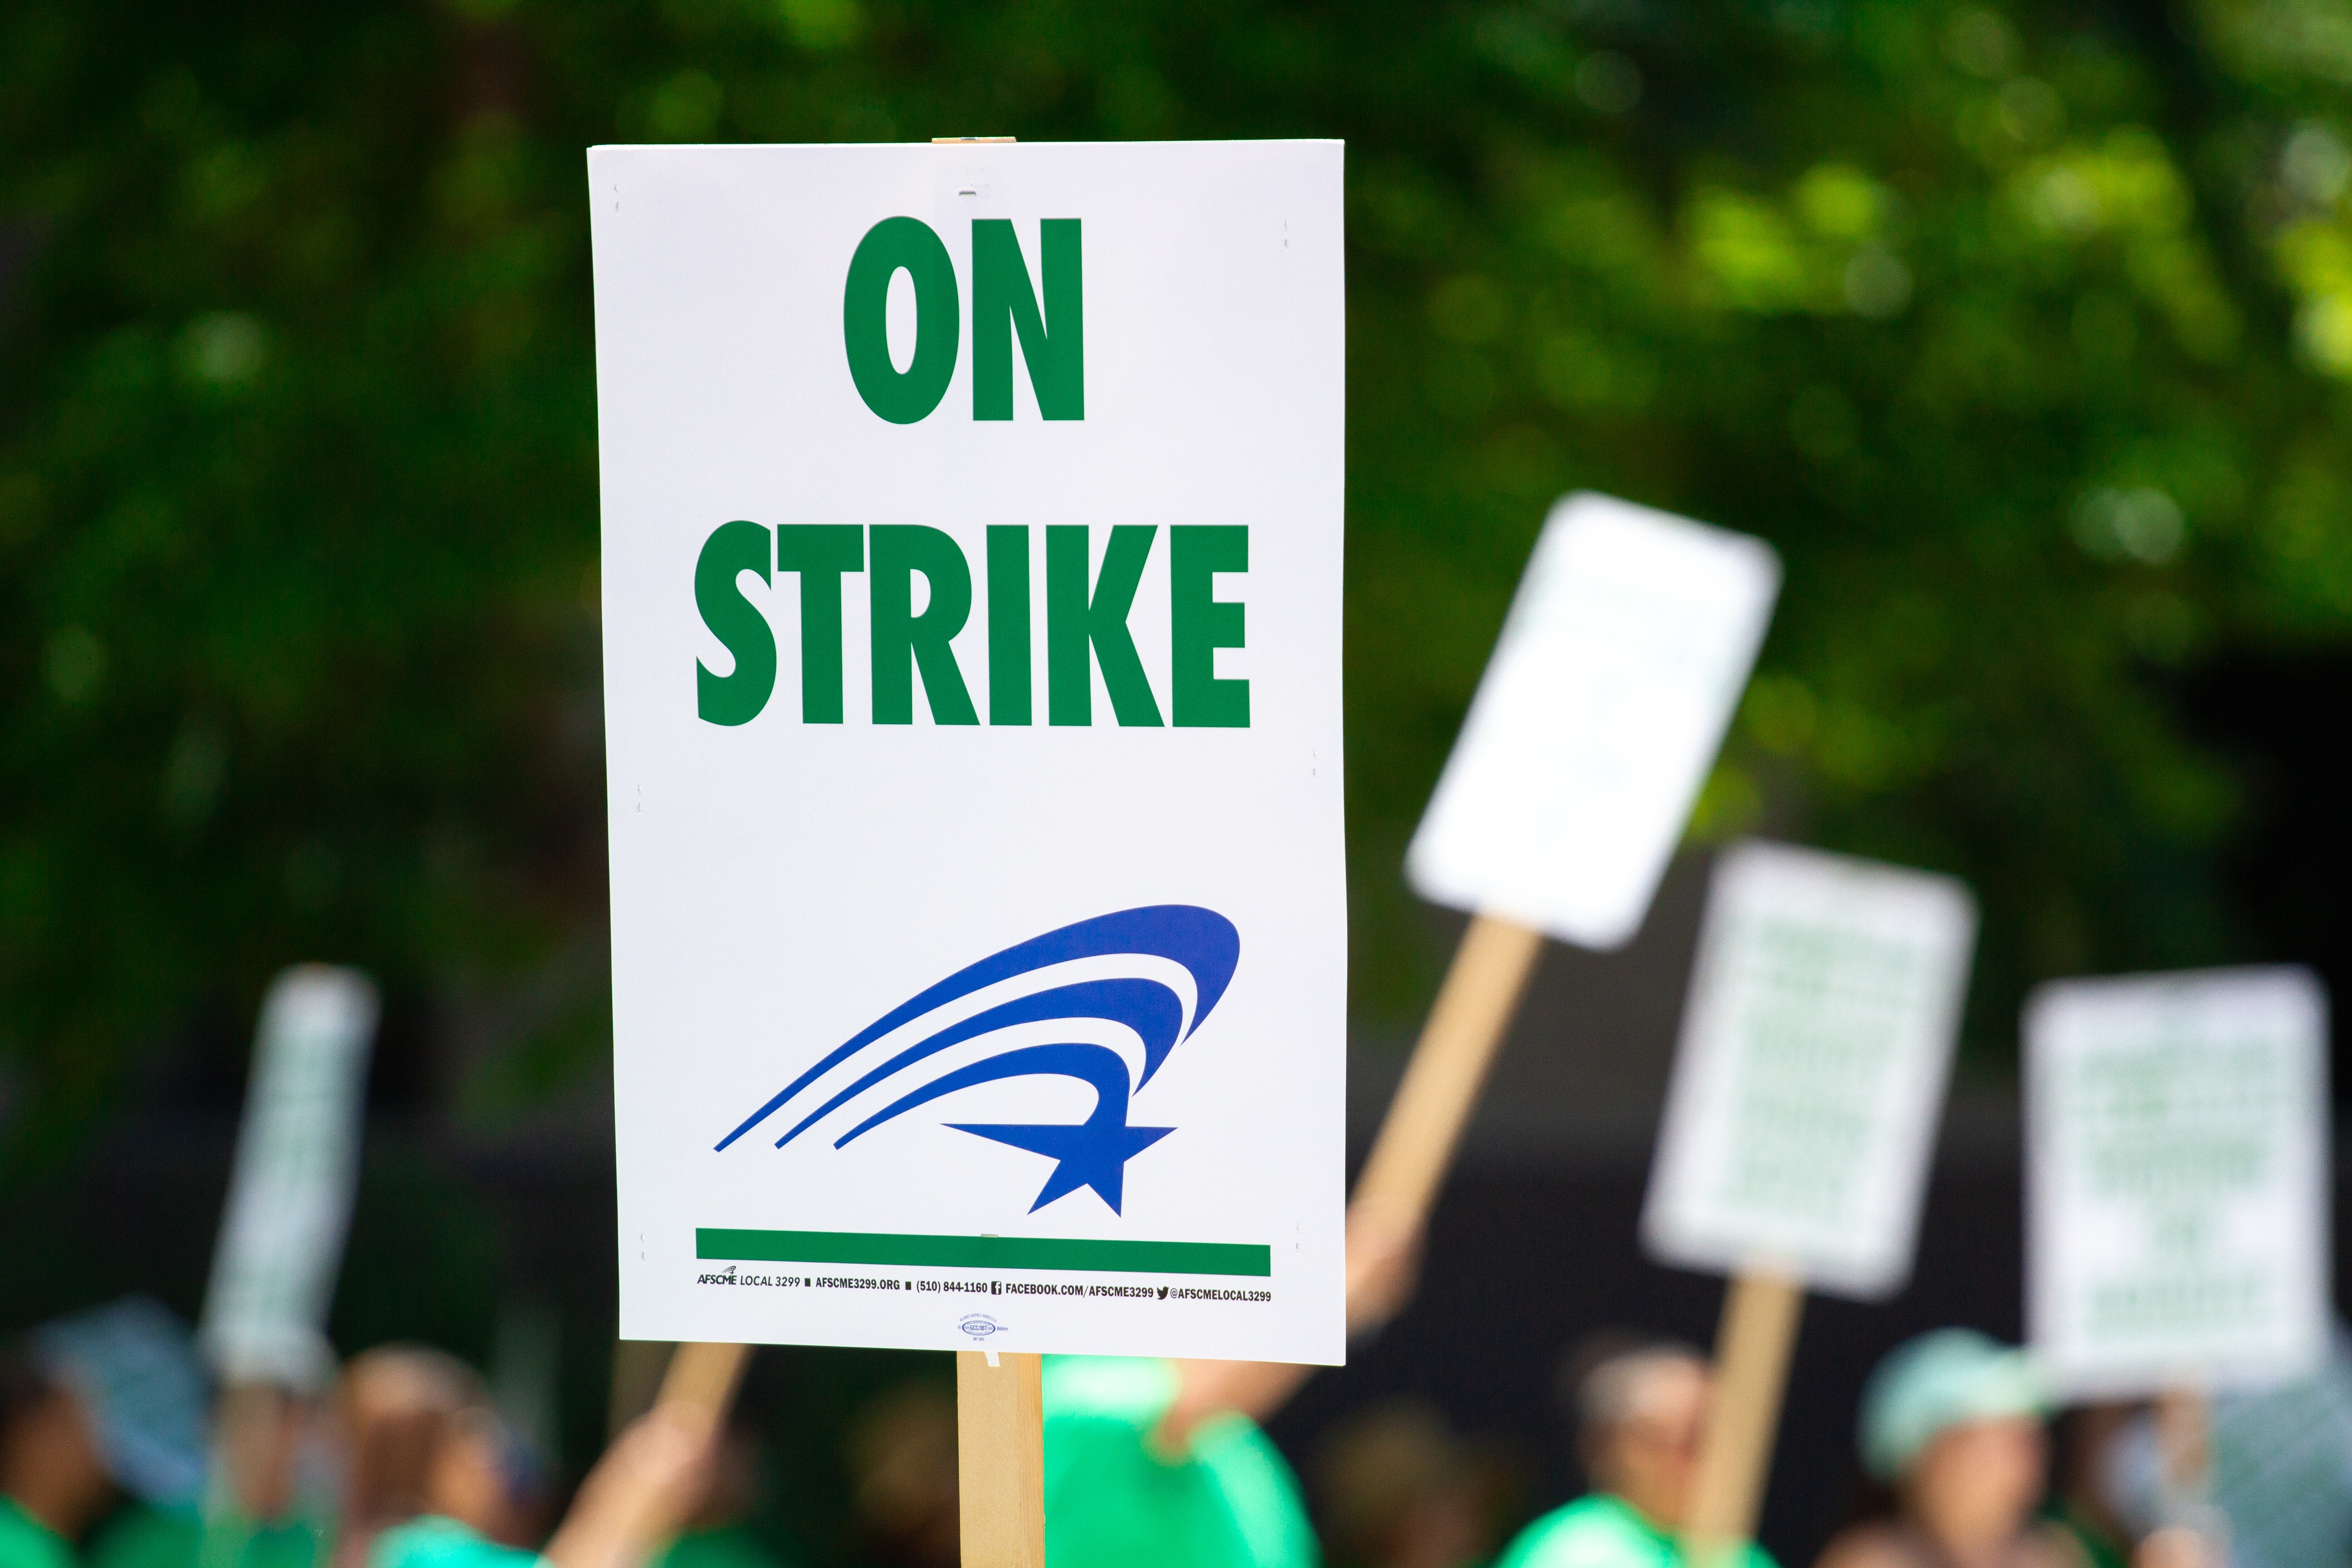
green, signage, sign, tree, event, protest, road